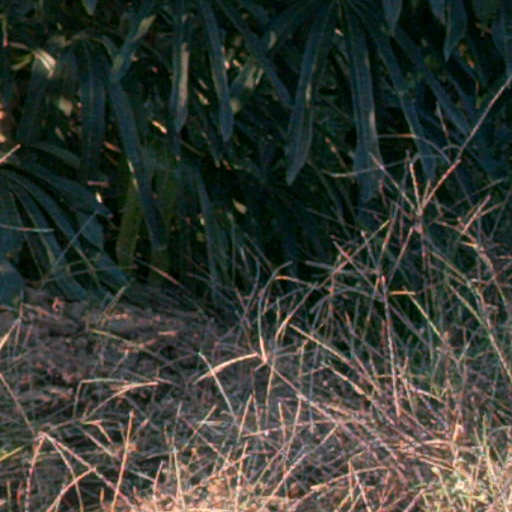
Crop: cassava